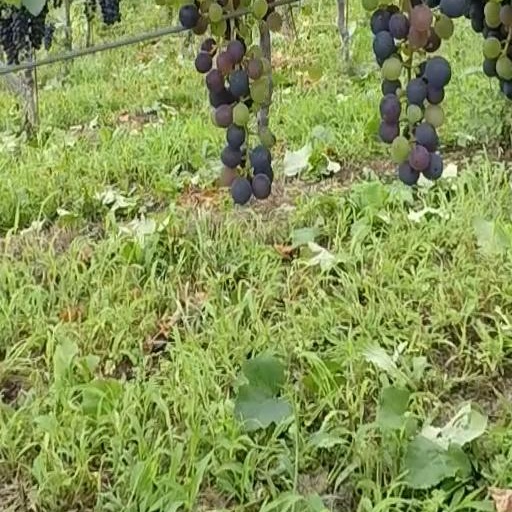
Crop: grape